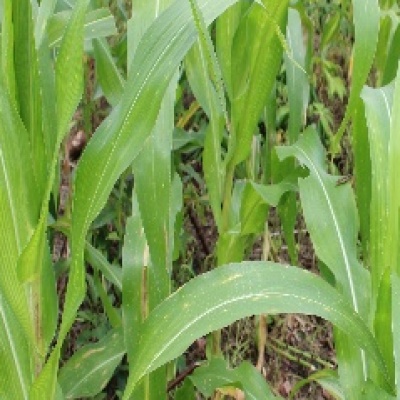
Label: Corn_(Maize)___Leaf_Spot